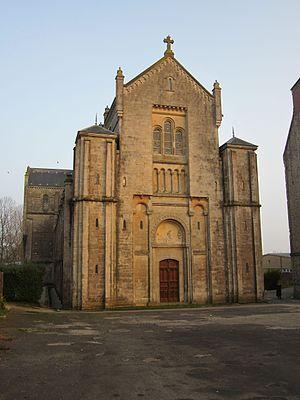
fr:Abbaye de Montebourg